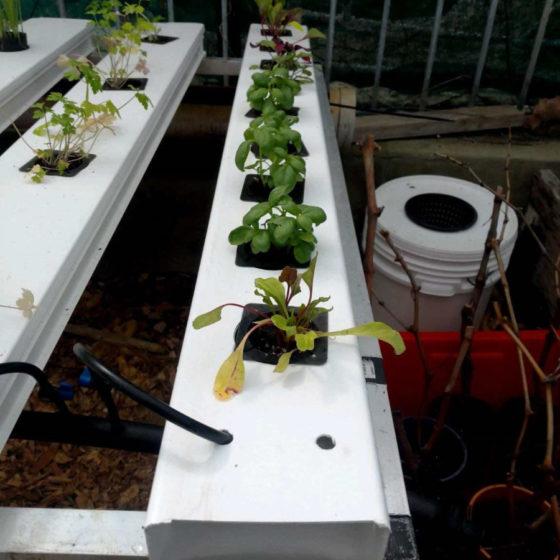
Huu ni mfumo wa haidroponiki ambapo mimea inakua kwenye bomba refu jeupe ikiwezekana ndani ya nyumba au kwenye ukumbi.Mimea hiyo ambayo inaonekana kuwa yenye majani au madogo imepandwa kwenye vyungu vidogo vilivyowekwa kwenye mashimo yaliyokatwa kwenye bomba hilo.